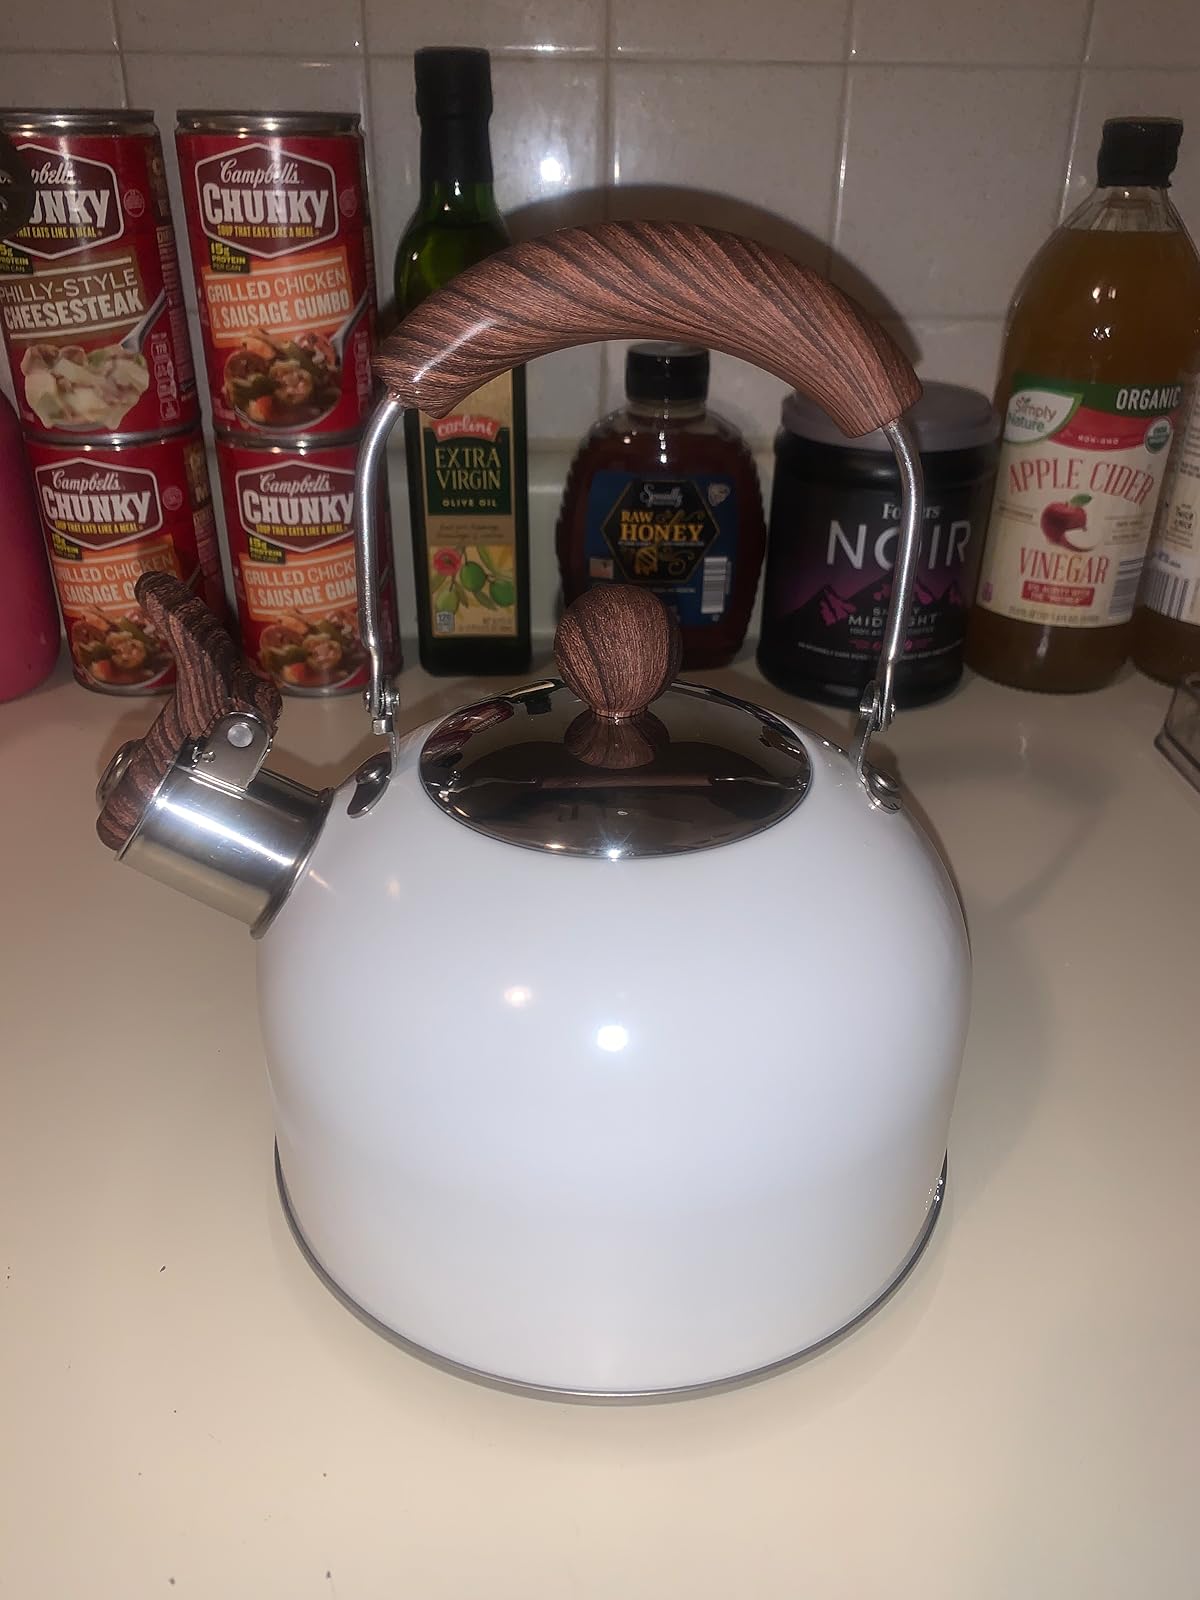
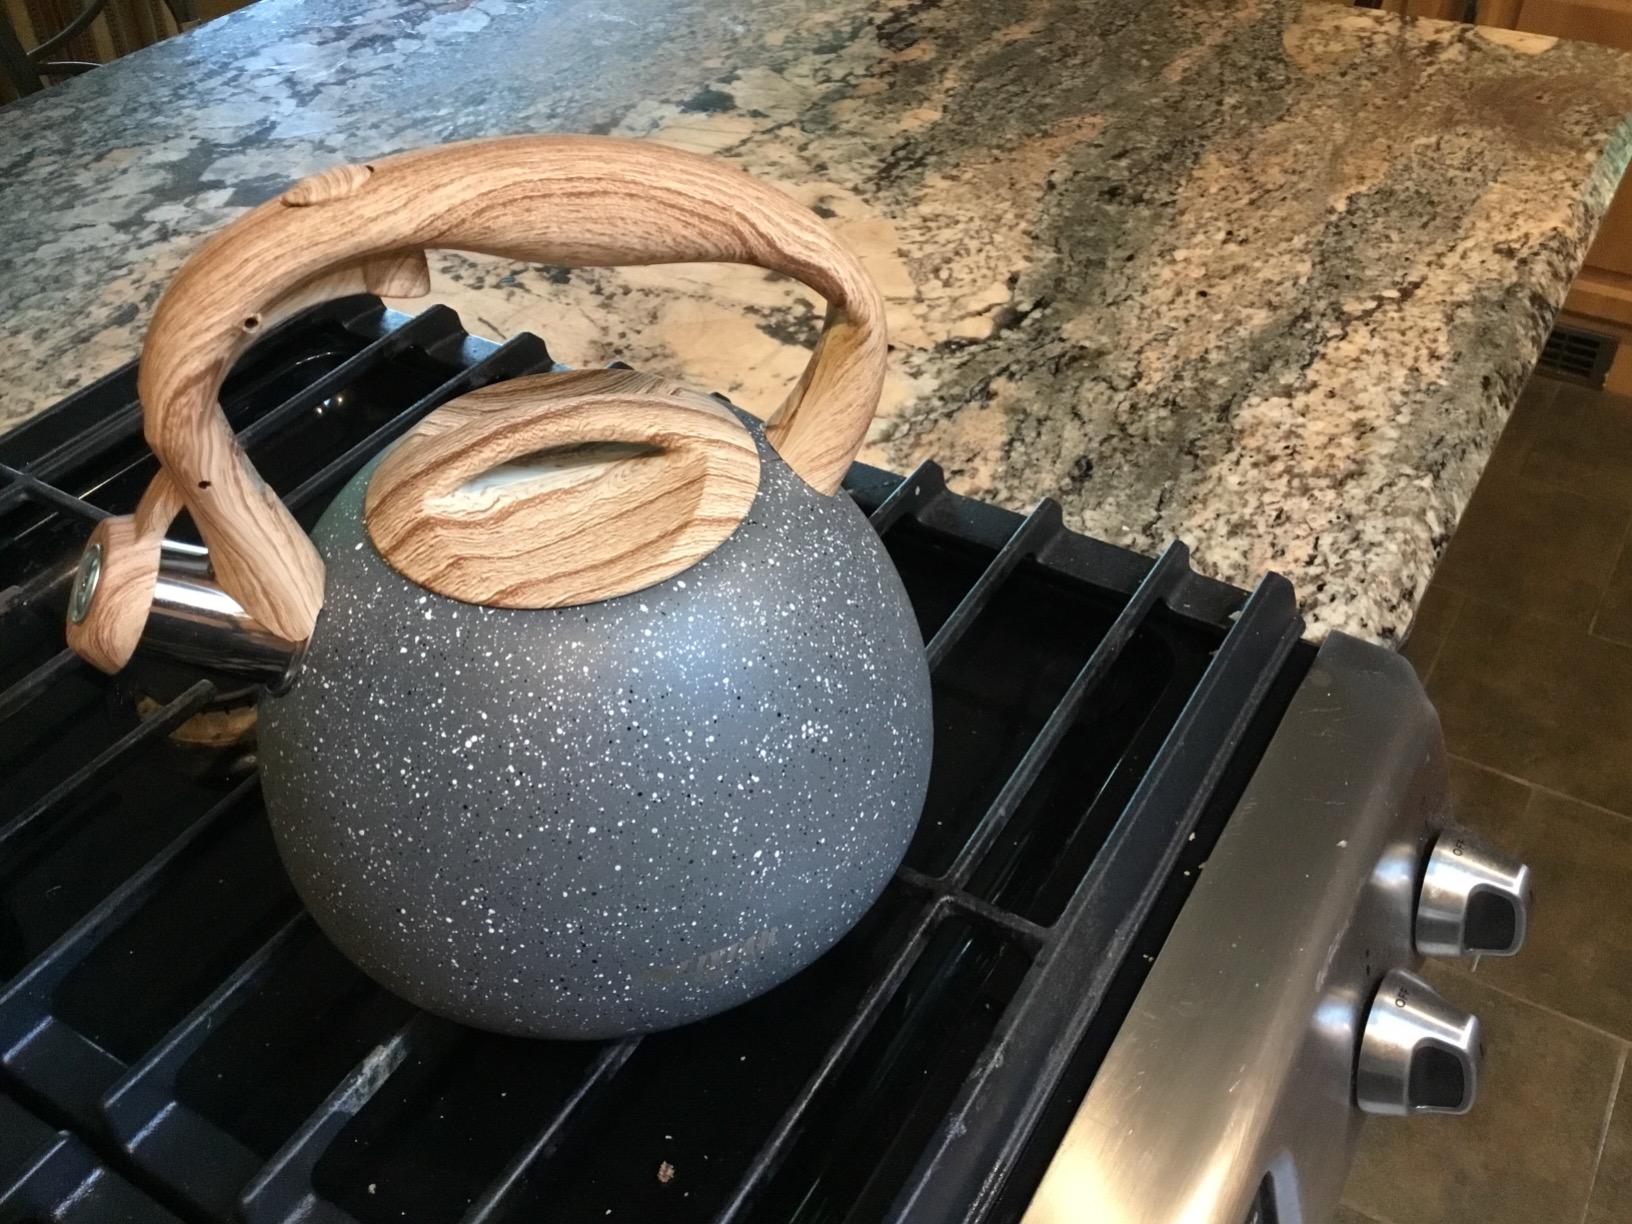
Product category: items_kettle
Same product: no